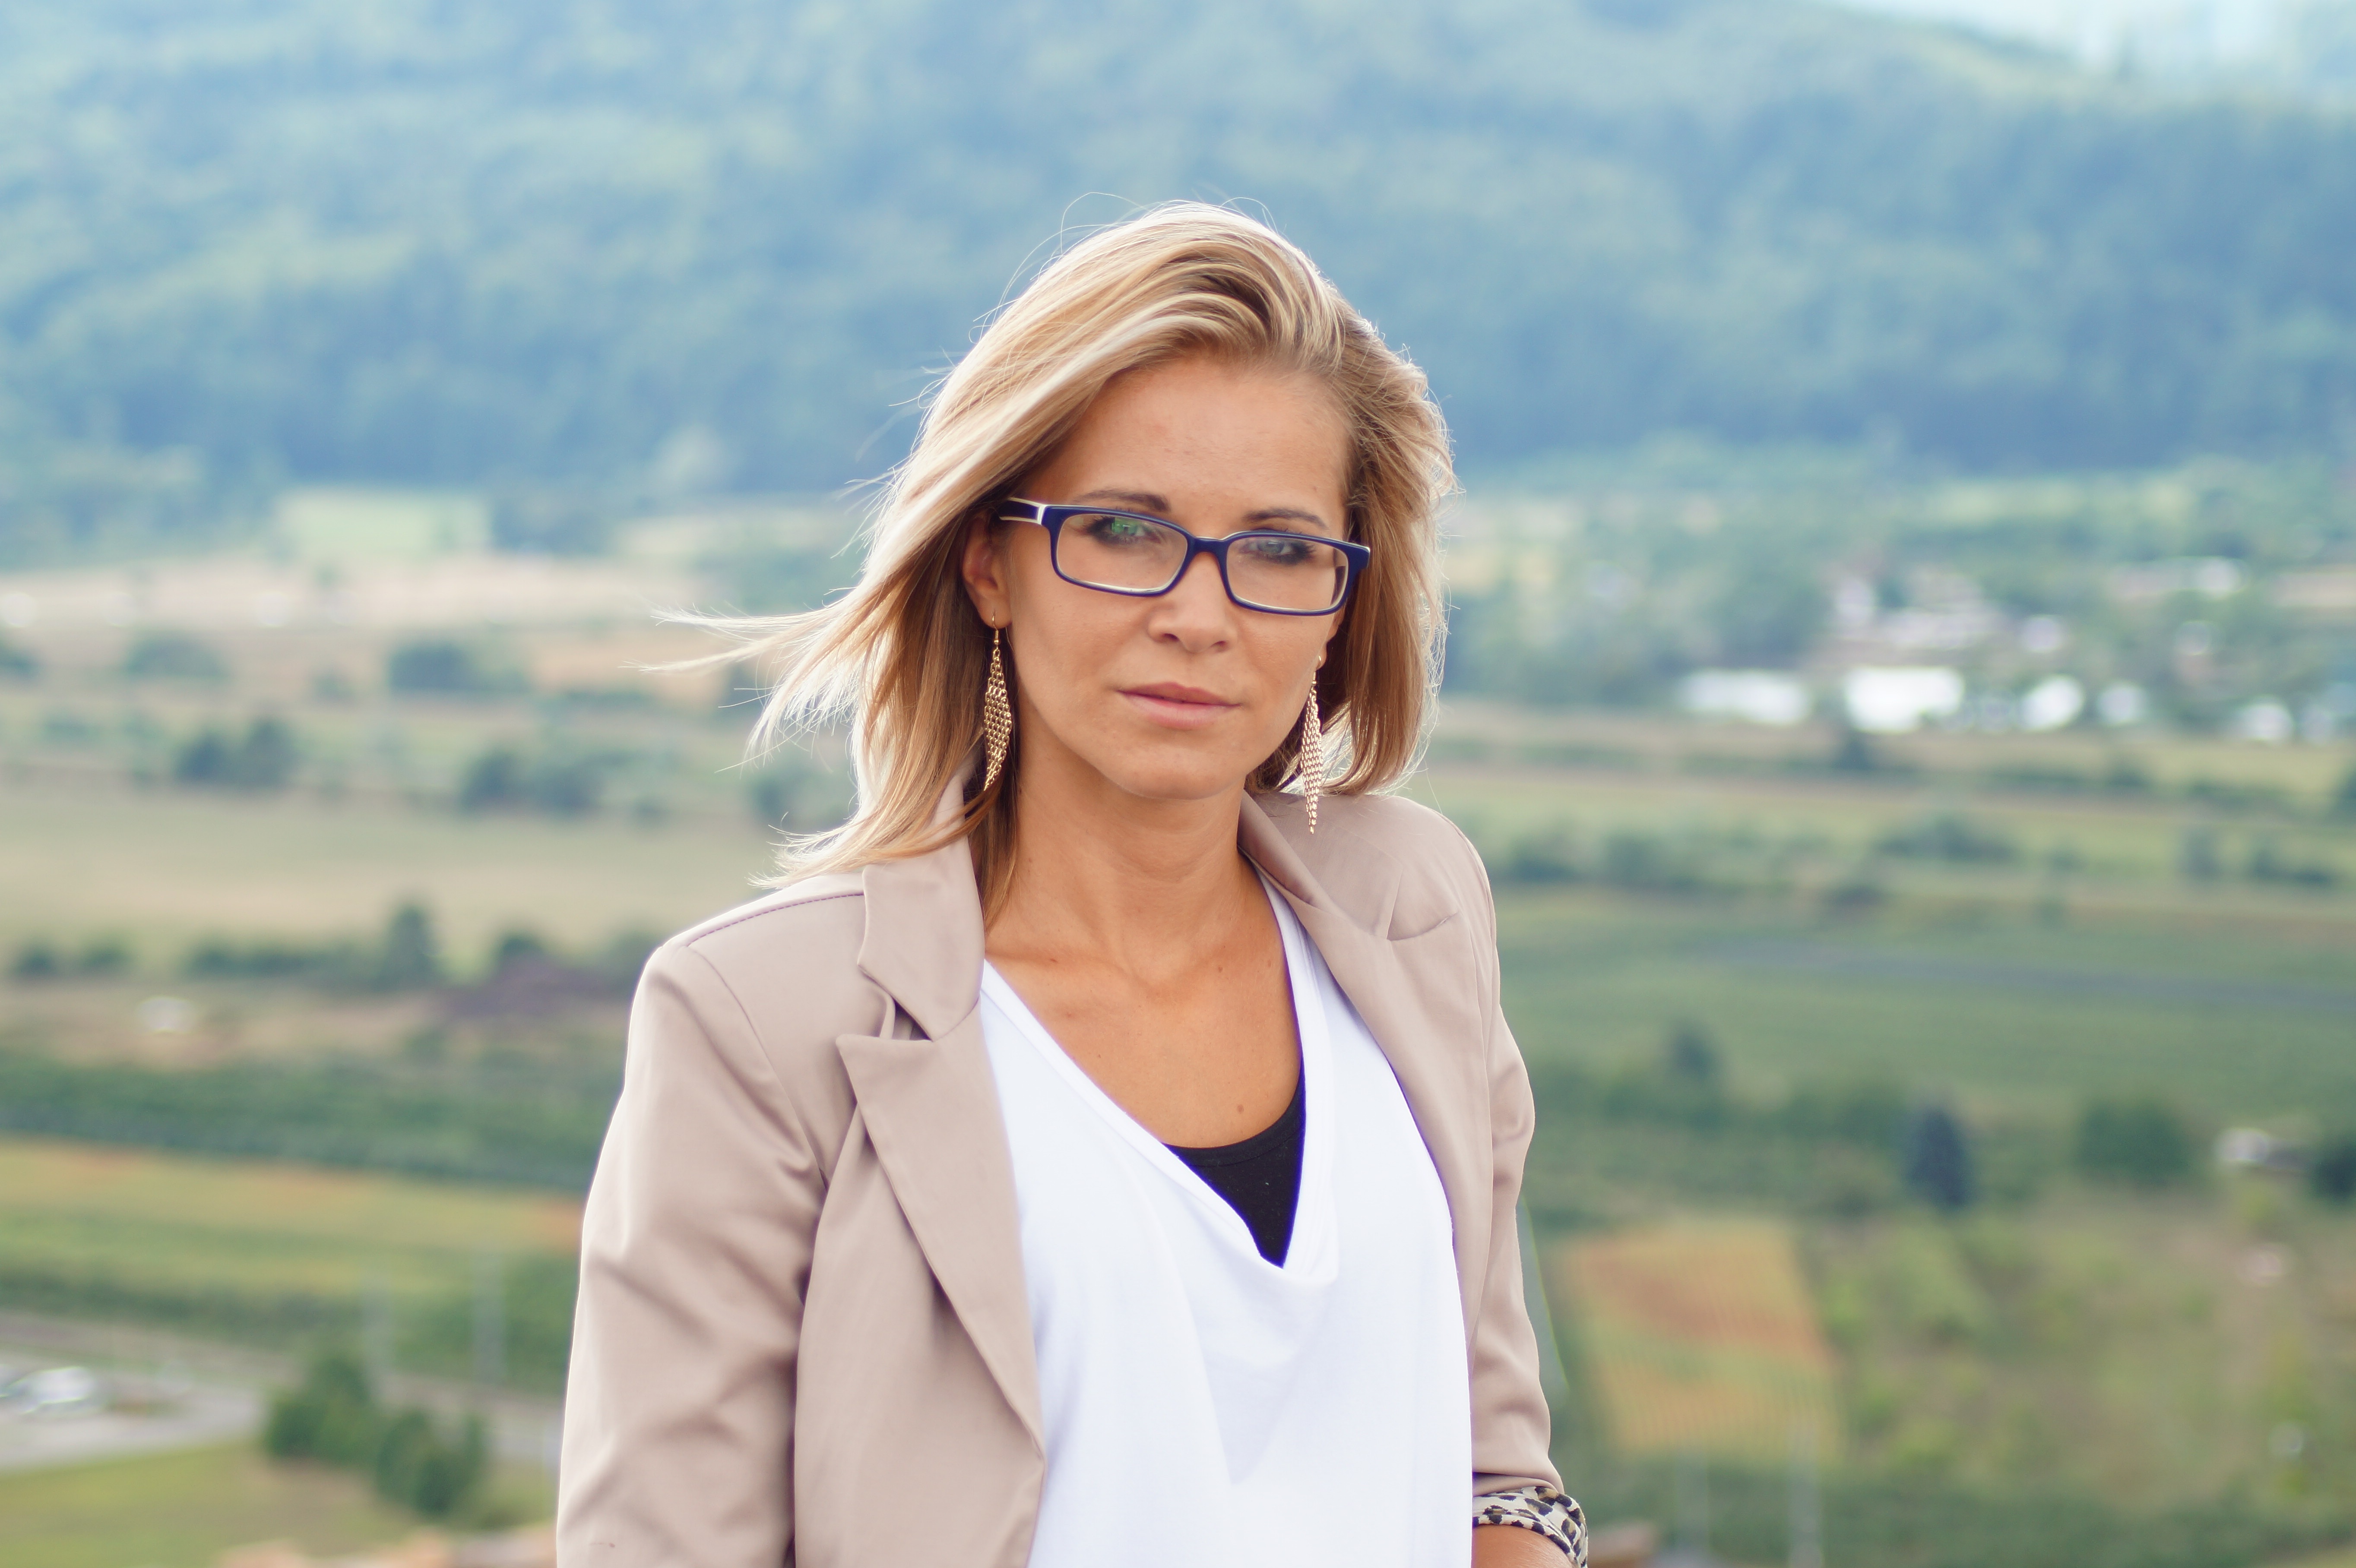
person, girl, woman, photography, portrait, model, young, spring, blonde, smile, face, glasses, beauty, photo shoot, portrait photography